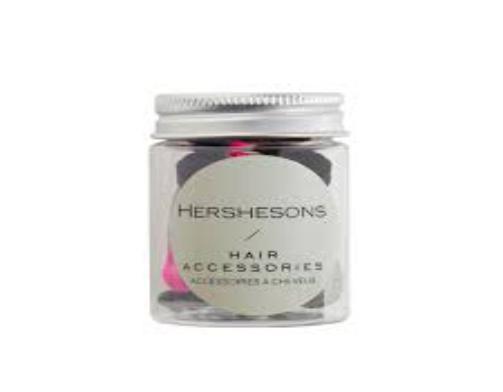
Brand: hershesons
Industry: Necessities